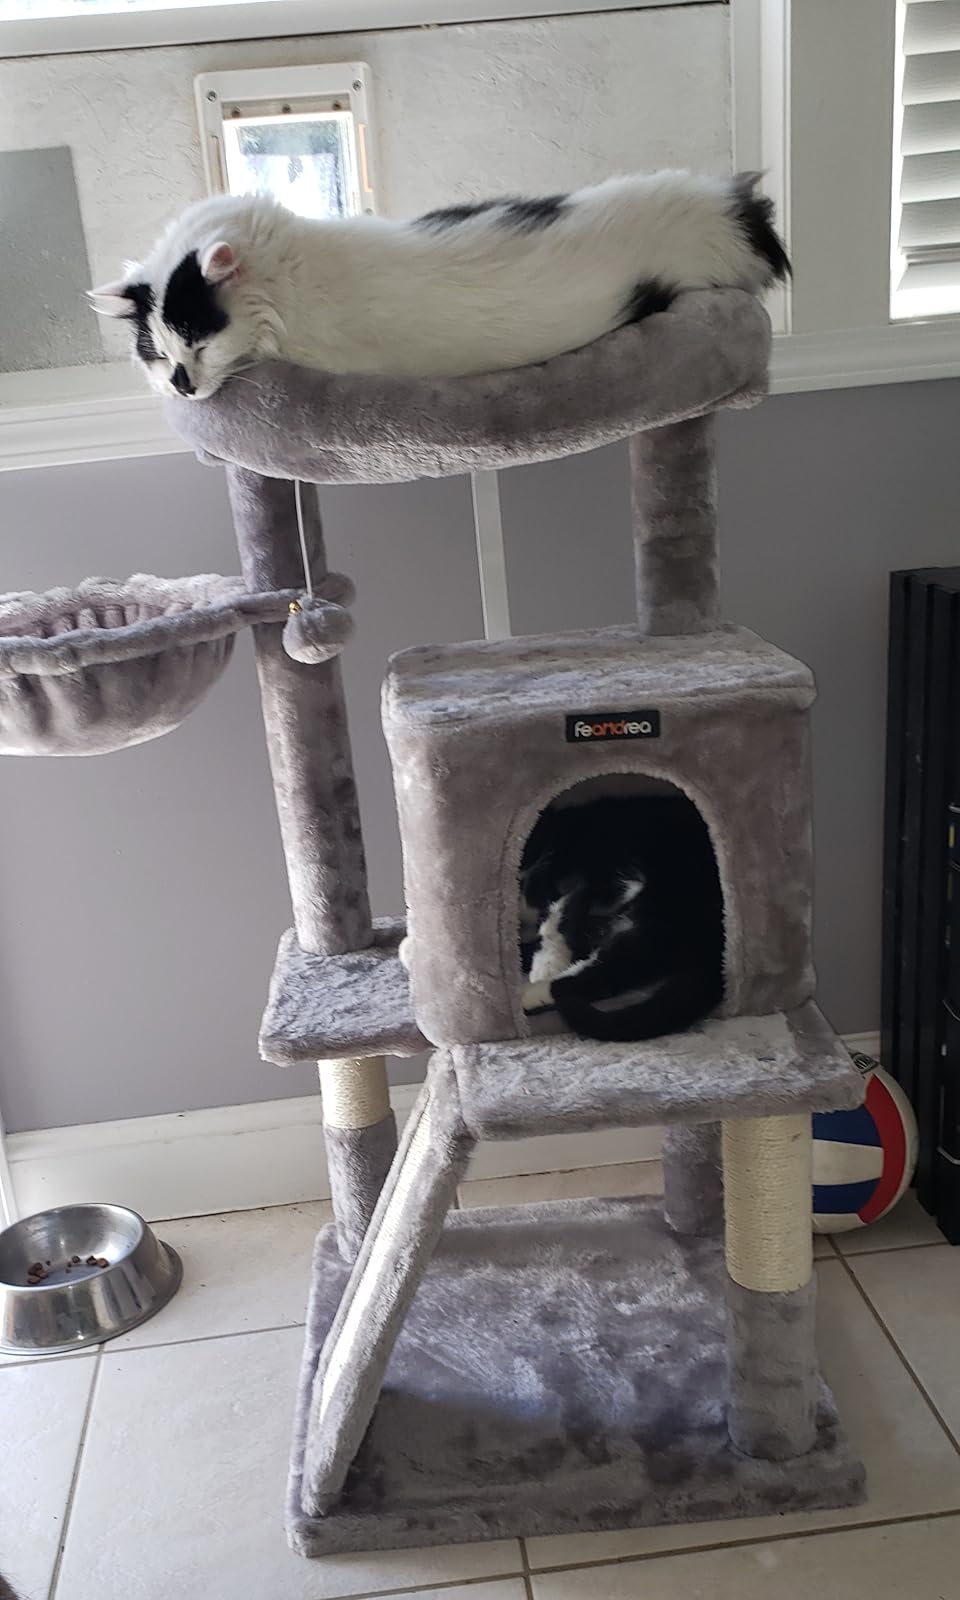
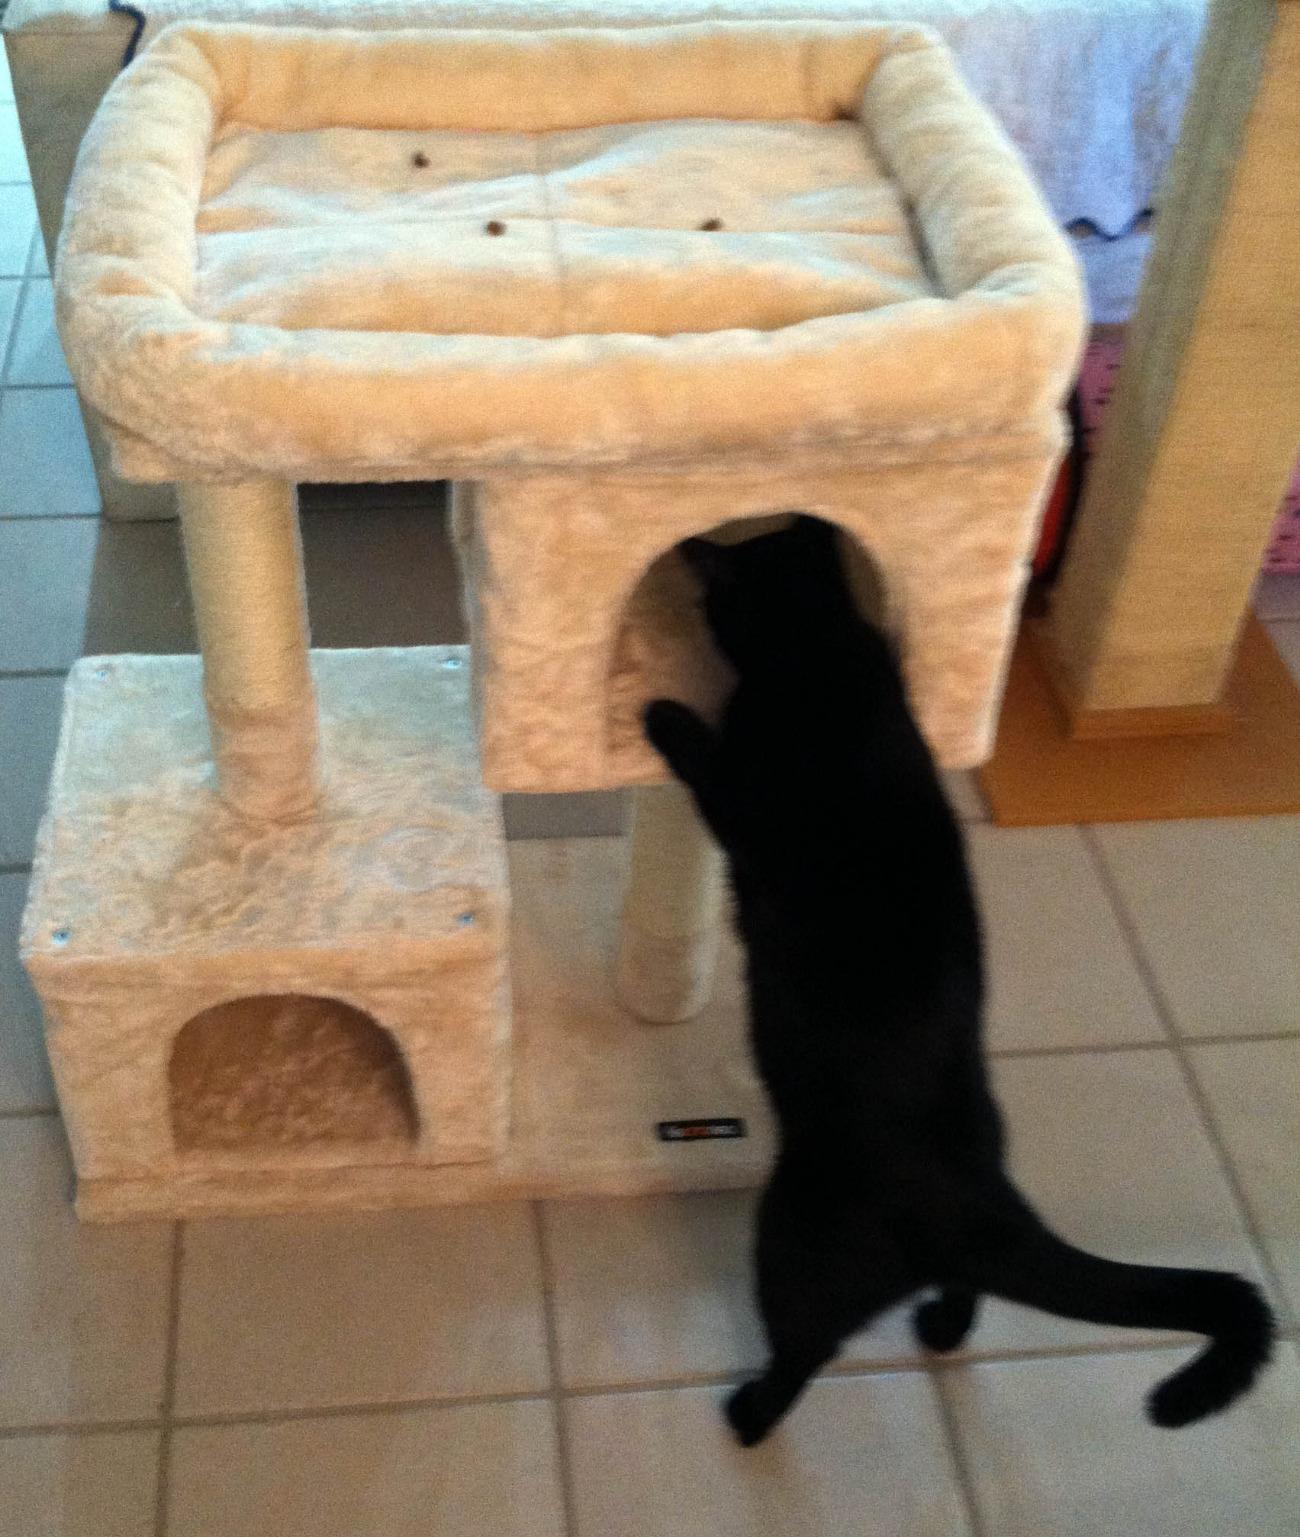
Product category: items_cat tree
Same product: no